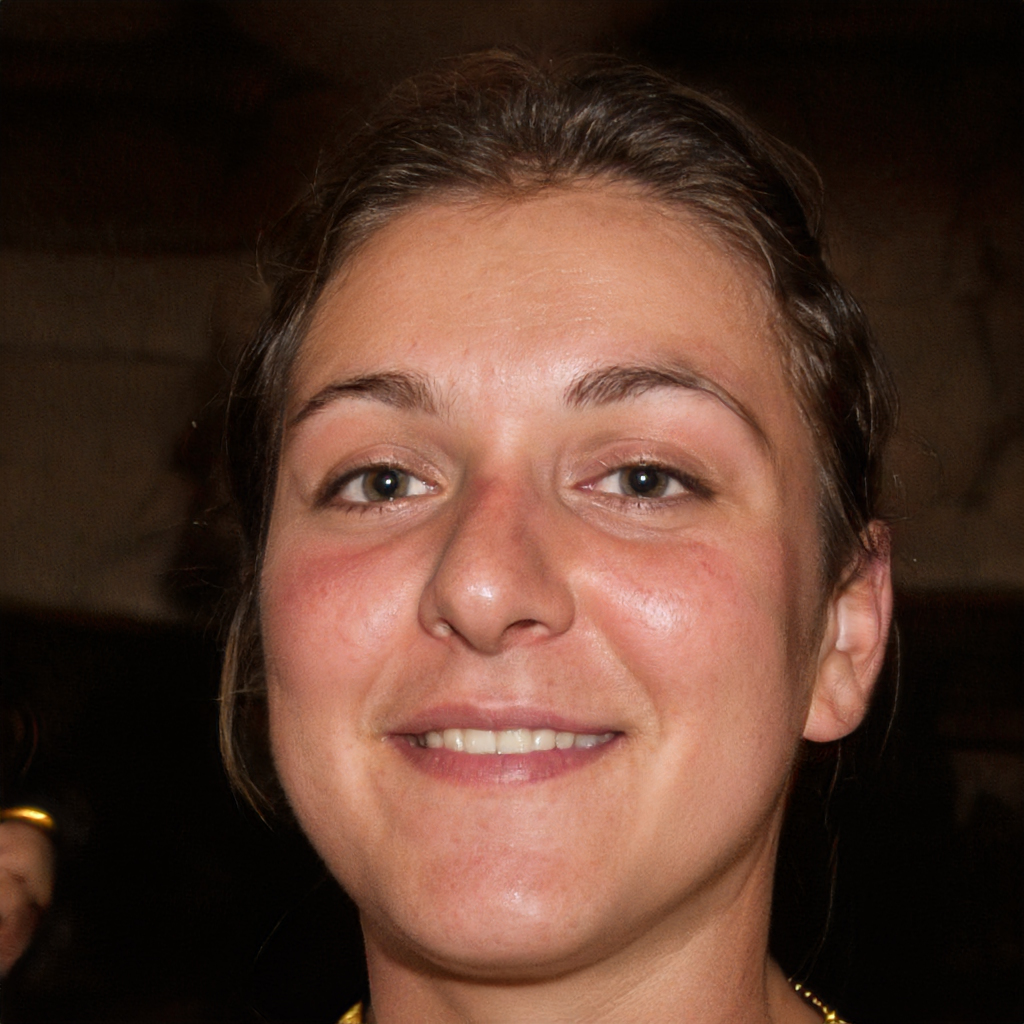
Portrait style: Real Portrait